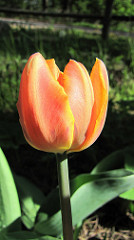
Flower: tulip